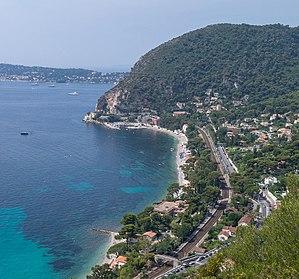
Èze-sur-Mer, vue du chemin de Nietzsche , PACA, France
Èze est une commune française située dans le département des Alpes-Maritimes en région Provence-Alpes-Côte d'Azur. Ses habitants sont appelés les Ézasques.